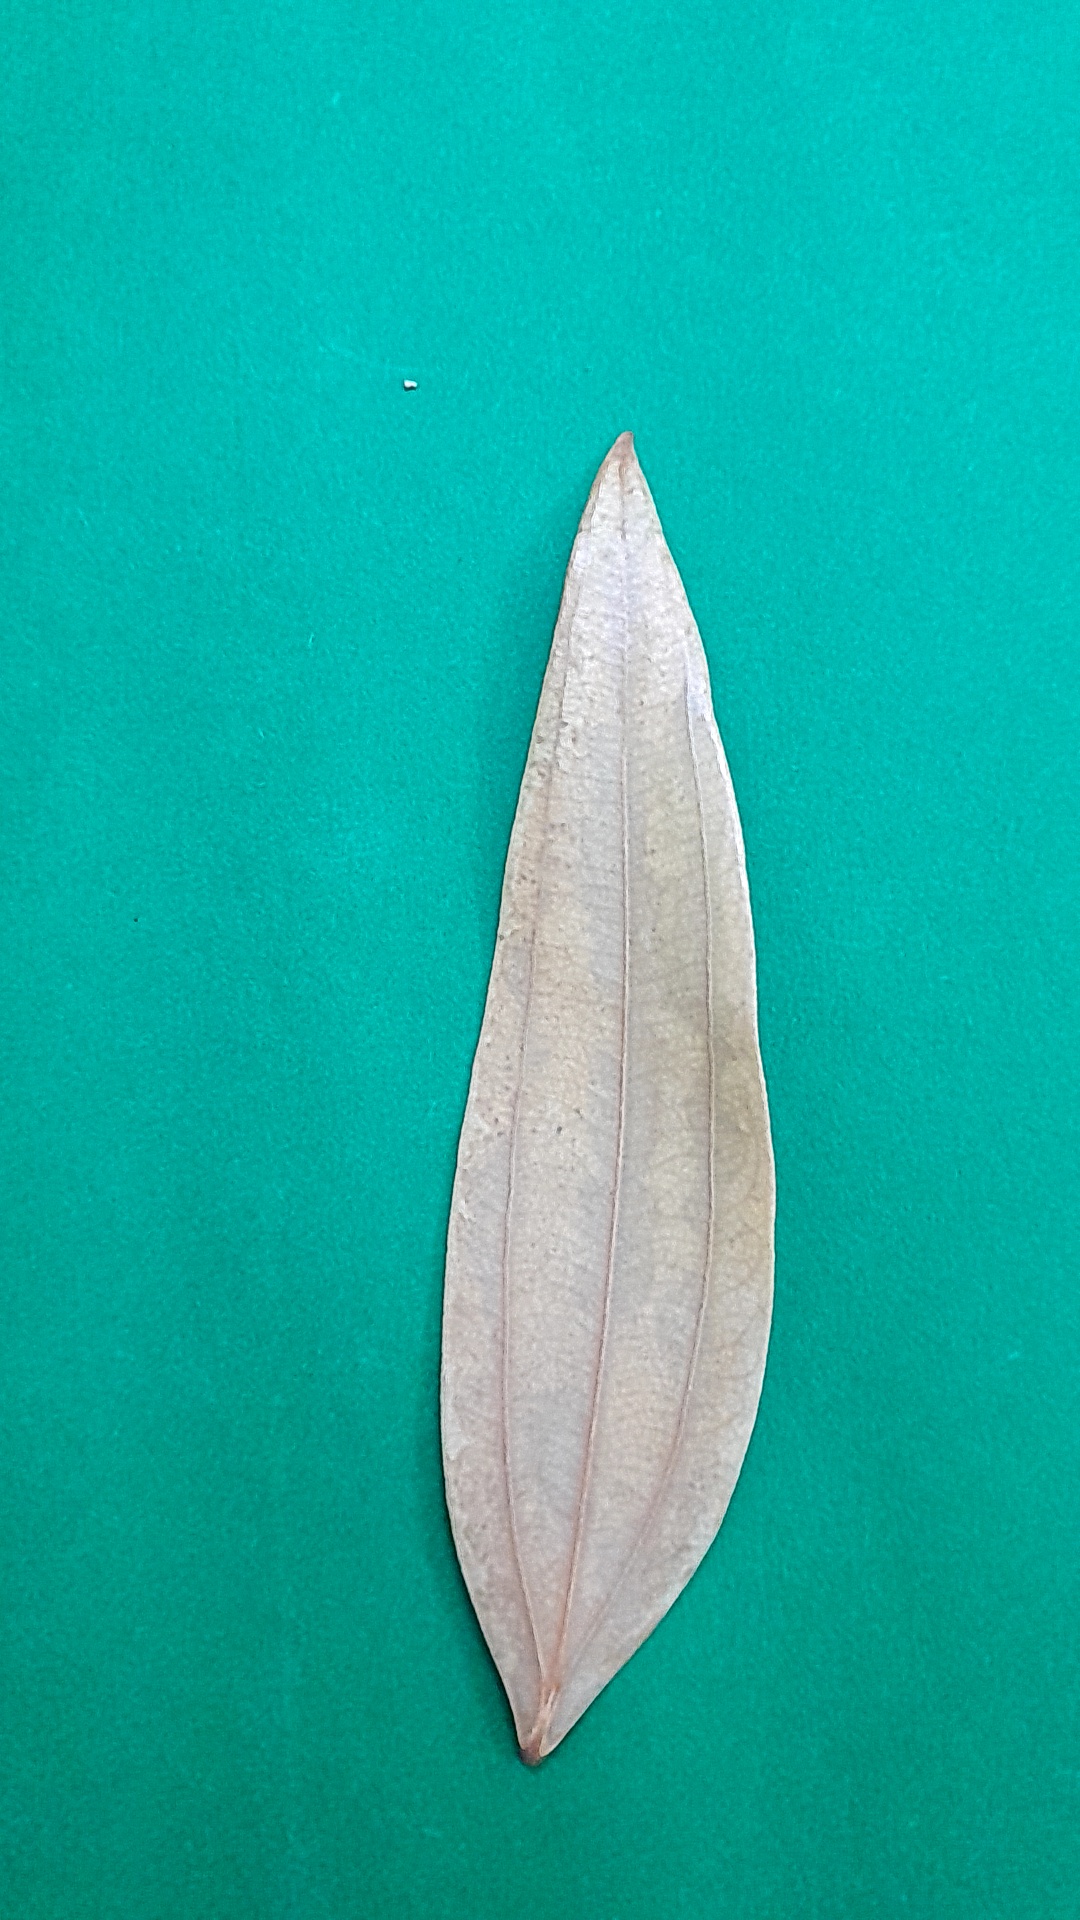
Label: Dry Leaf